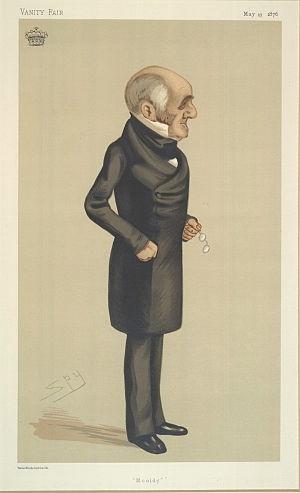
Edward James Herbert, 3ᵉ comte de Powis, titré vicomte Clive entre 1839 et 1848, est un pair et homme politique britannique.